Bad Ischl

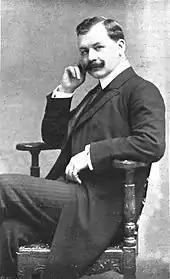
Franz Lehár, 1906

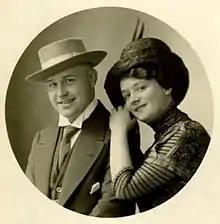
Rudi Gfaller and Therese Wiet, 1914

Besides the "Kaiservilla", the city offers several health spas and tourist attractions, like the historic "Kongresshaus" opened in 1875, the new "Kurhaus" built by Clemens Holzmeister in 1932, as well as the Lehár Villa, the former residence of Franz Lehár, that he acquired in 1912 and today serves as a museum. The Saint Nicholas parish church was first mentioned in a 1344 deed.